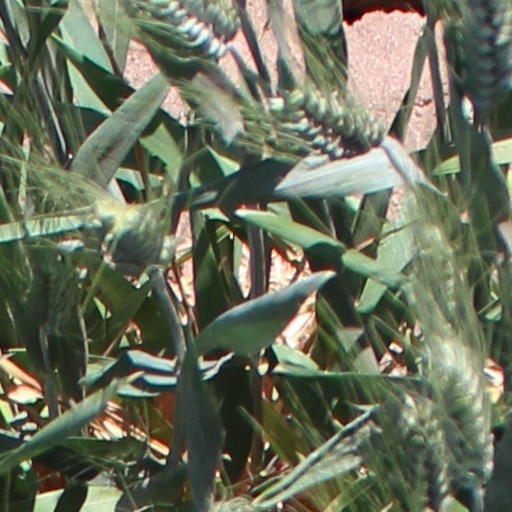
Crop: wheat